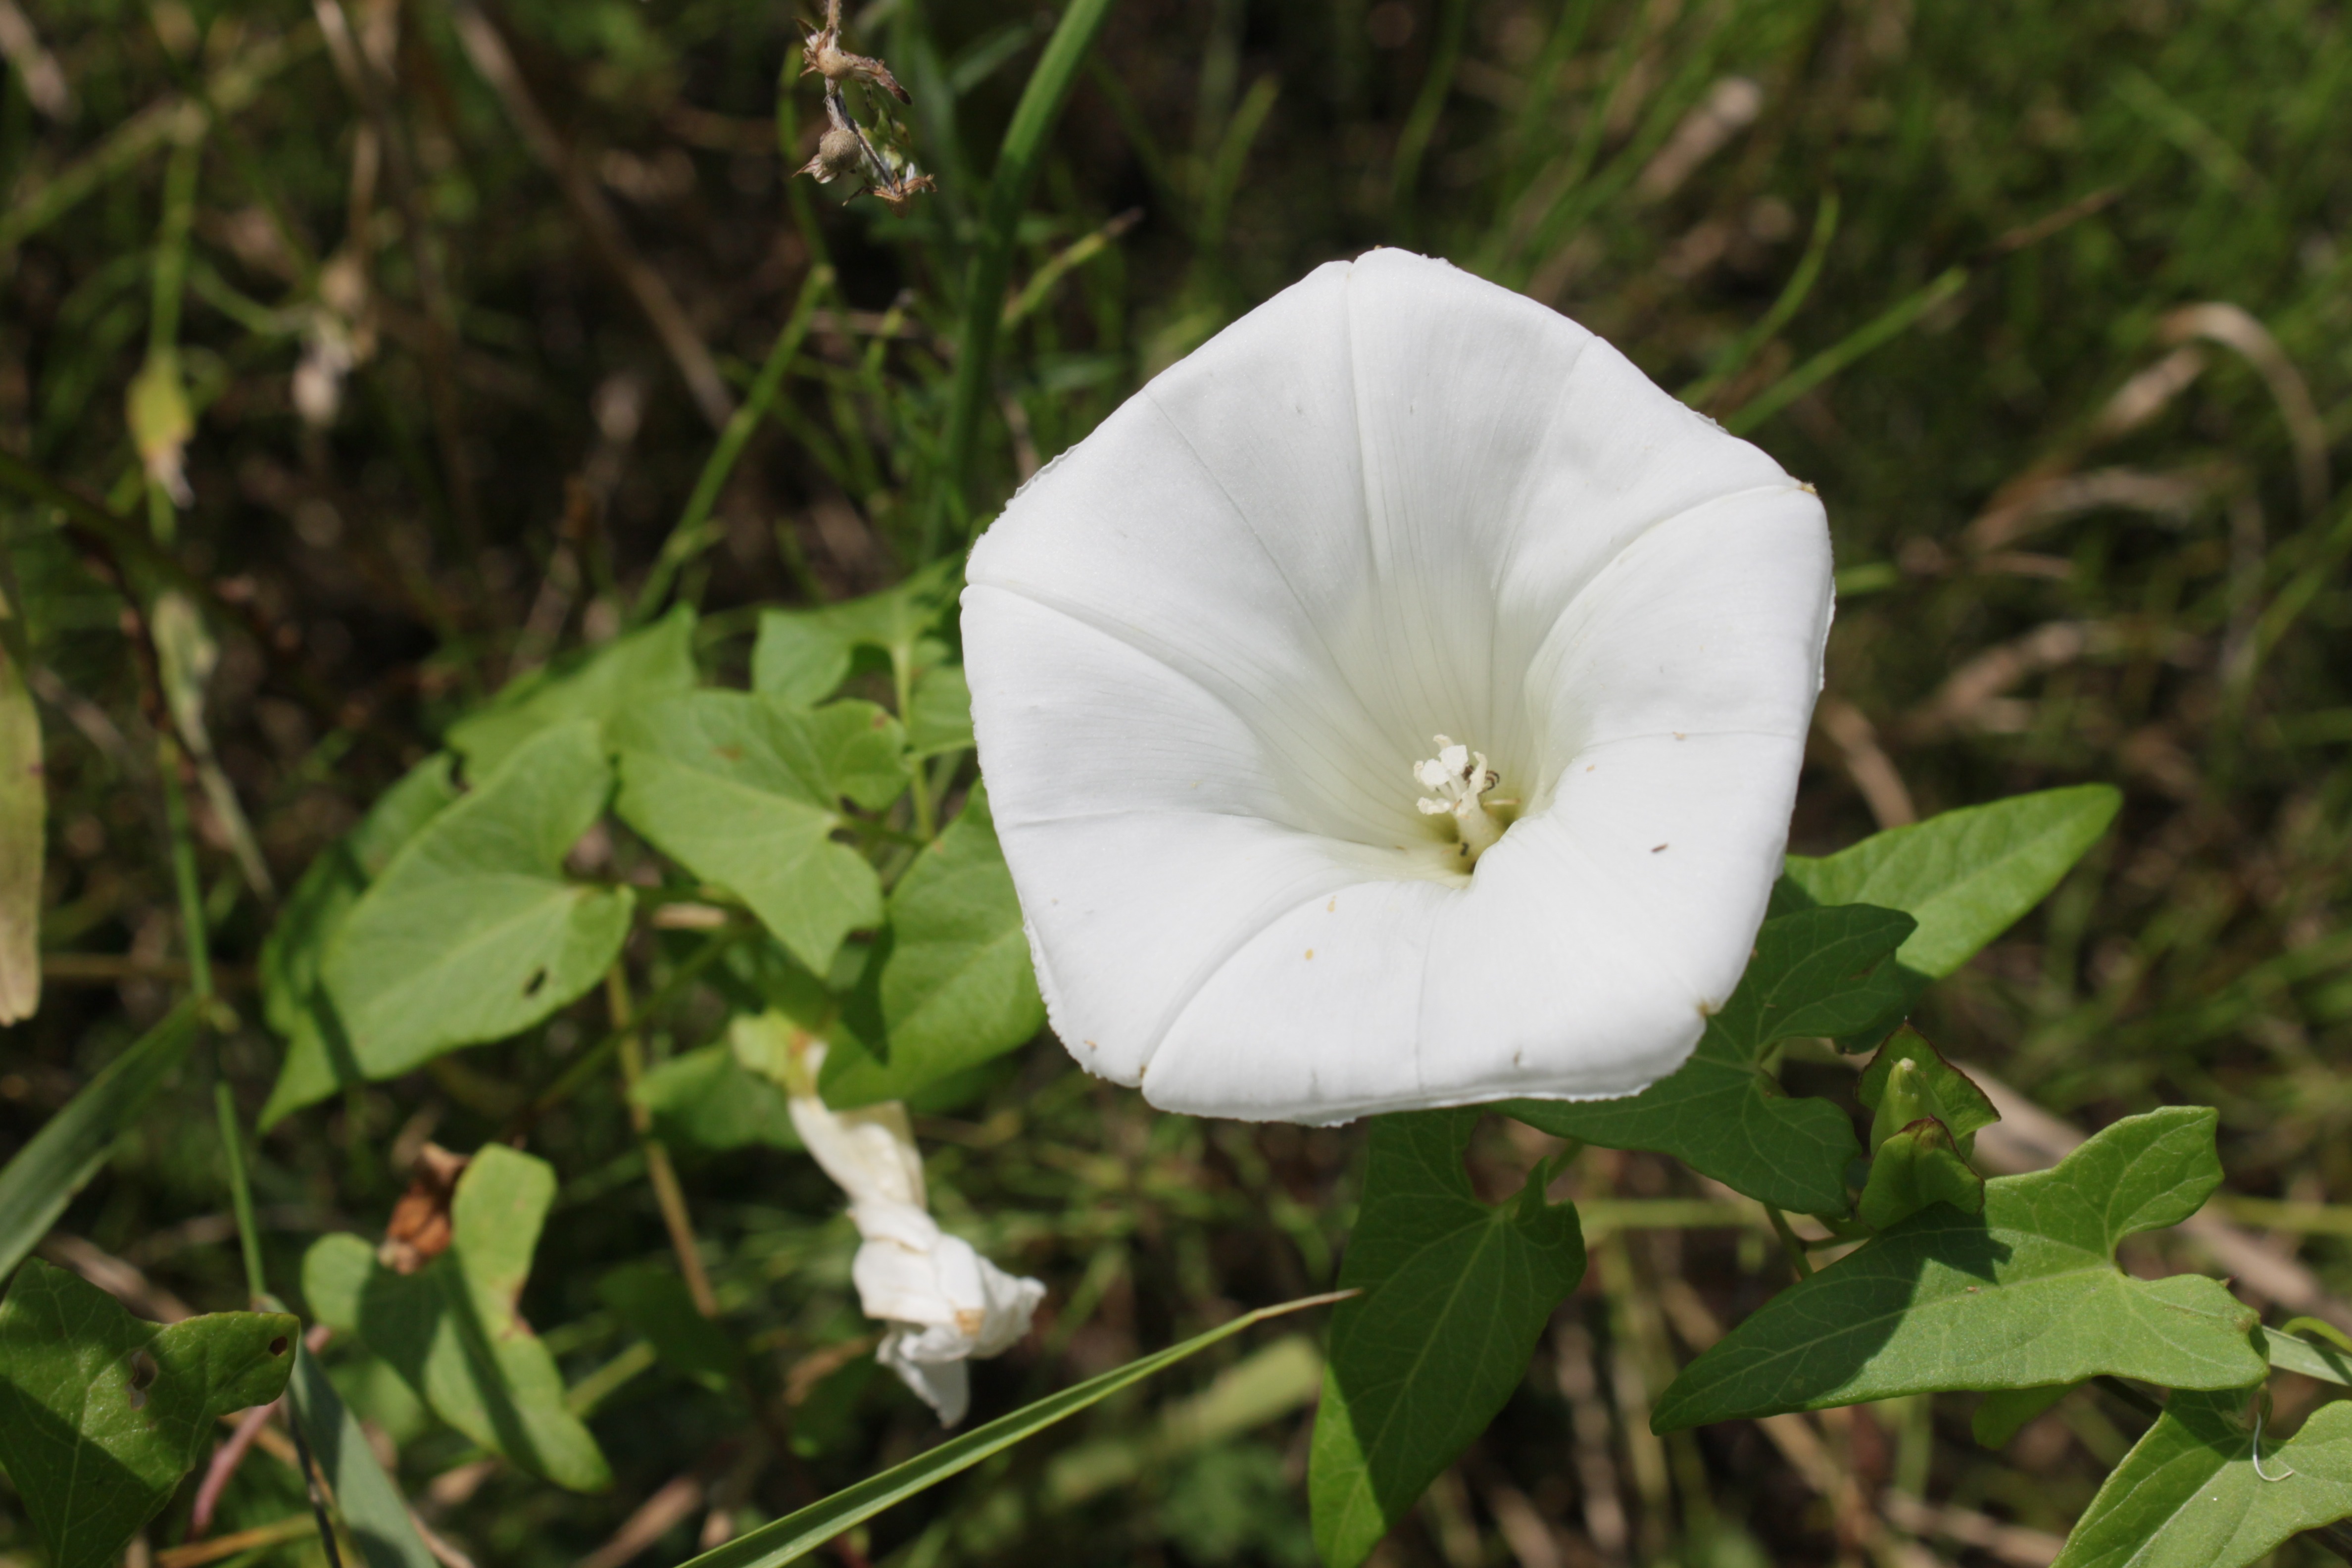
nature, grass, blossom, plant, white, field, meadow, leaf, flower, petal, green, botany, climbing, flora, plants, wildflower, flowers, convolvulus, trumpet, moonflower, macro photography, flowering plant, bindweed, land plant, morning glory family, calochortus, arvensis